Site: brandenburg
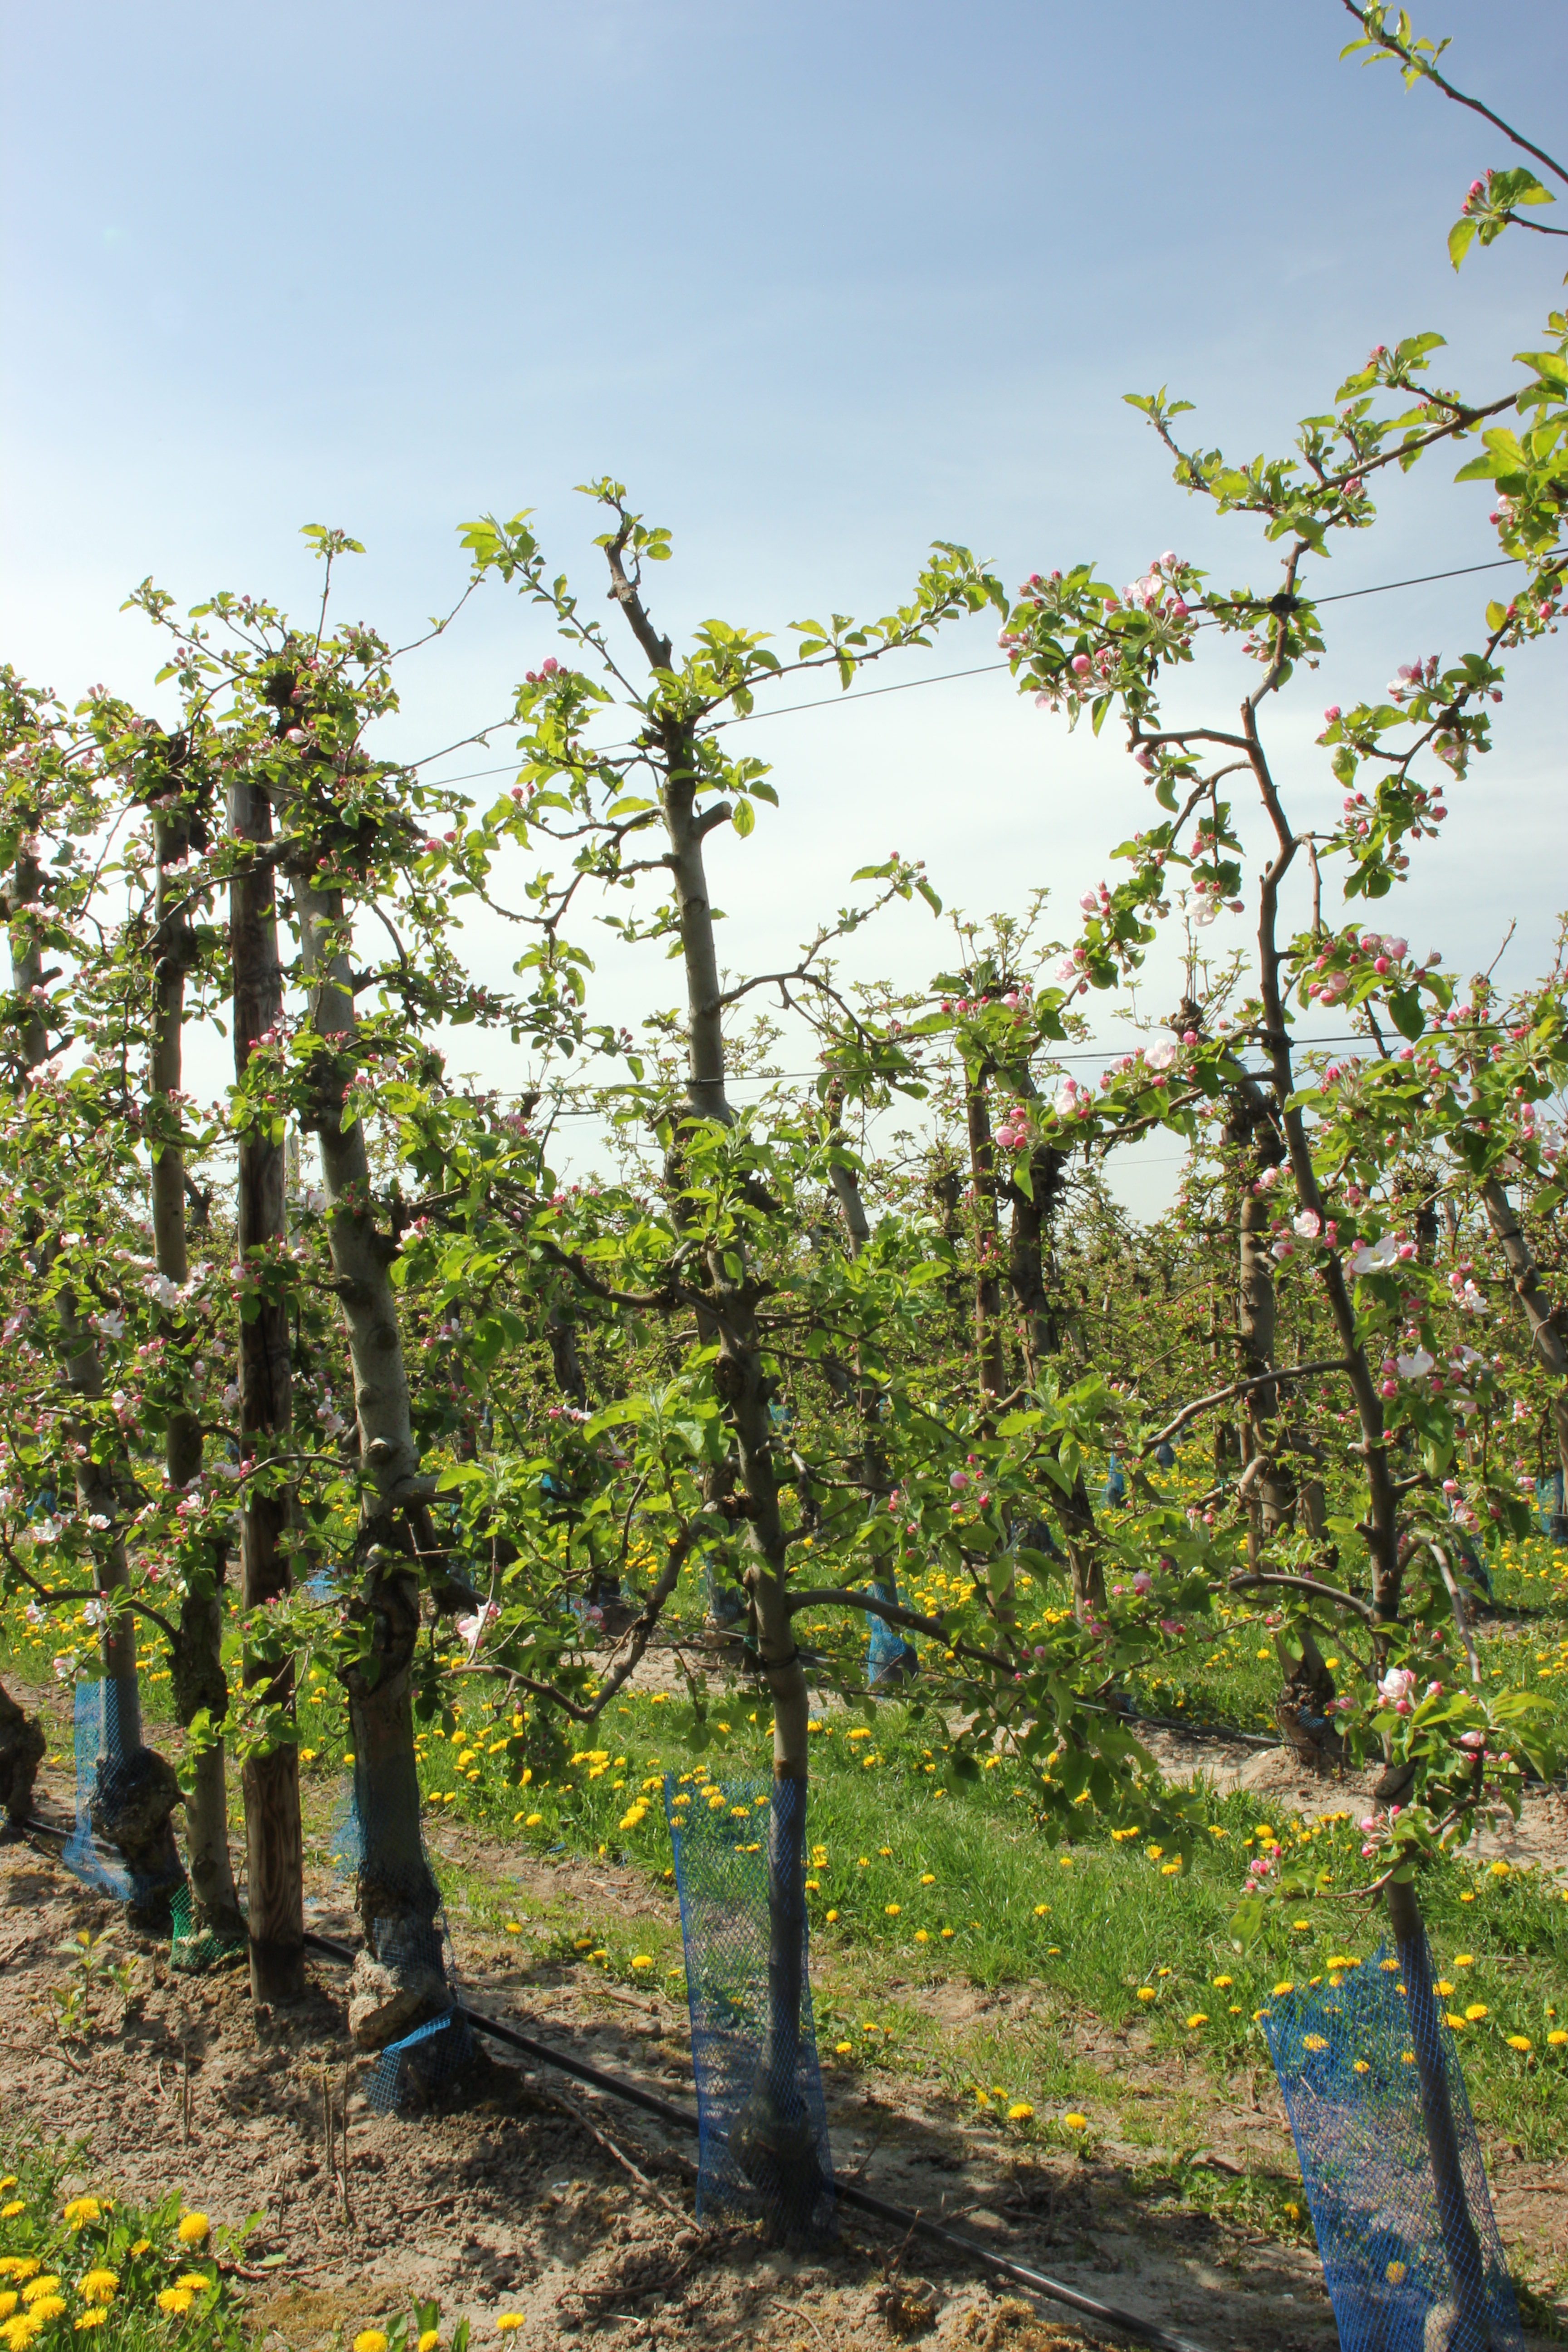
Growth stage (BBCH 57): Inflorescence emergence